Albert Olsson (footballer)

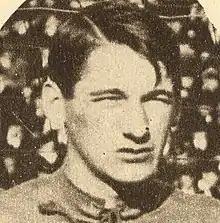
Olsson, circa 1920

Albert Olsson (28 November 1896 – 20 October 1977) was a Swedish footballer who played as a forward for GAIS. He competed for Team Sweden in the men's tournament at the 1920 Summer Olympics.